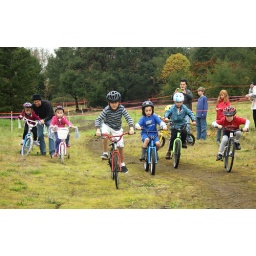
The young man in the striped shirt was the class of the field